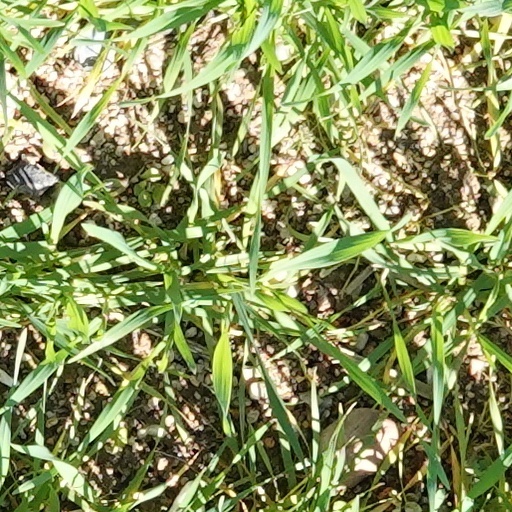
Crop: wheat